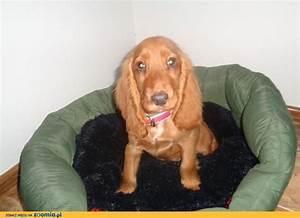
dog